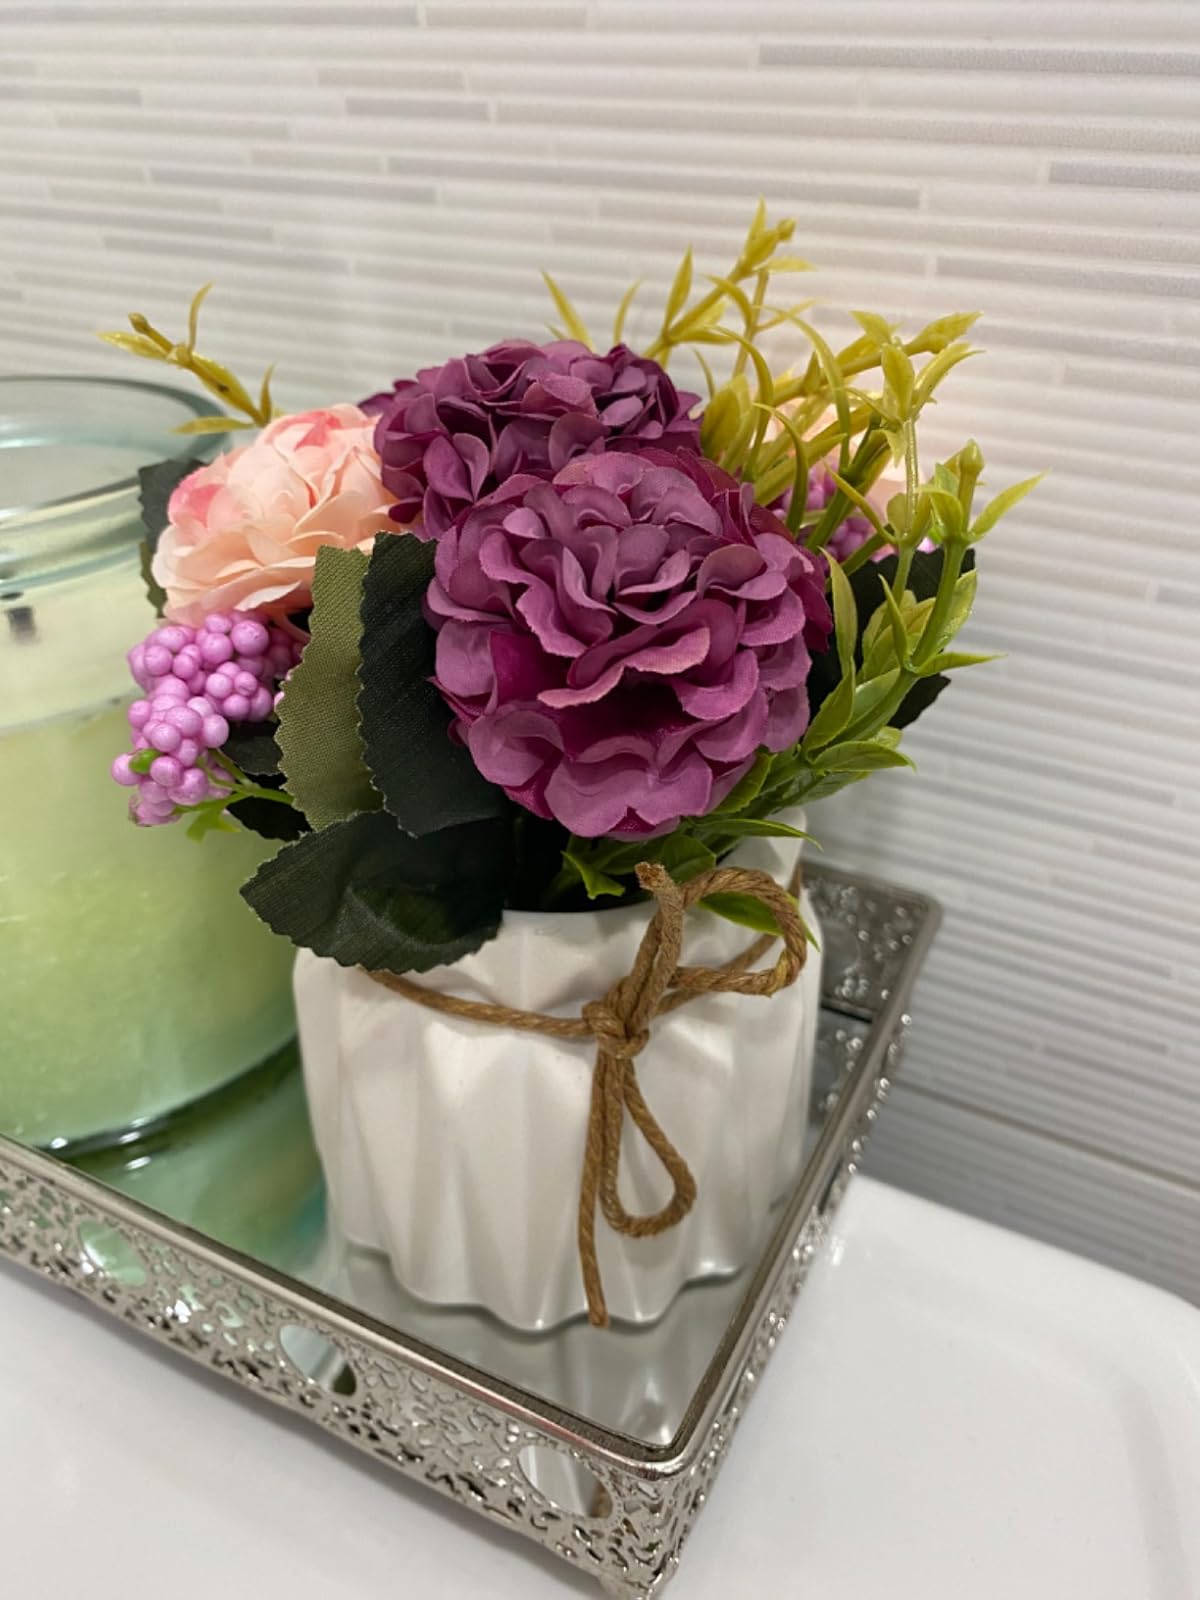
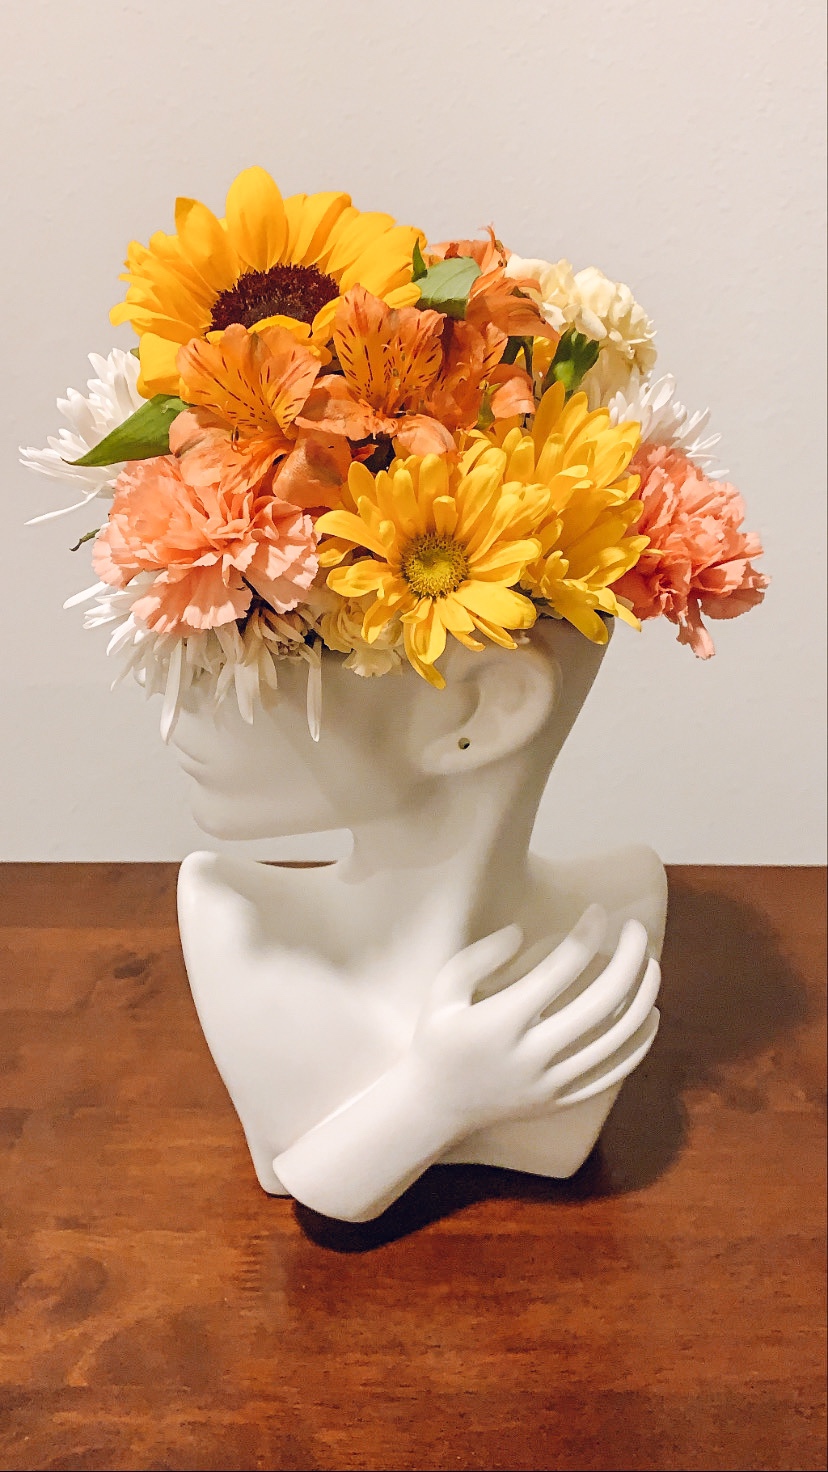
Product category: vase
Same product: no